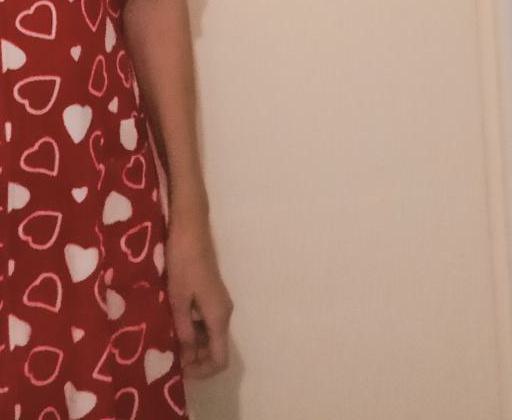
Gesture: no_gesture